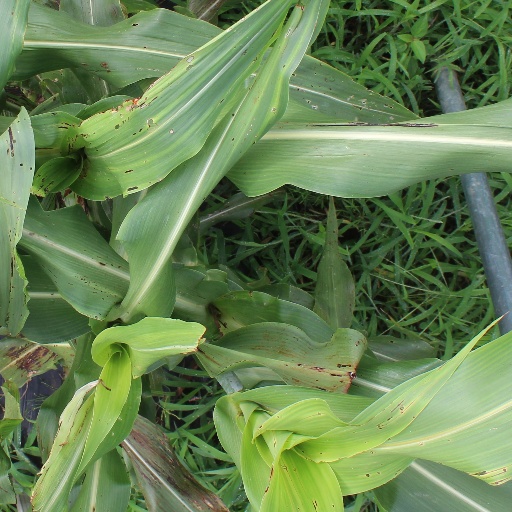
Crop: sorghum